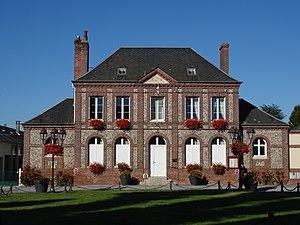
Mairie de Caumont (Eure)
Caumont est une commune française située dans le département de l'Eure, en région Normandie.